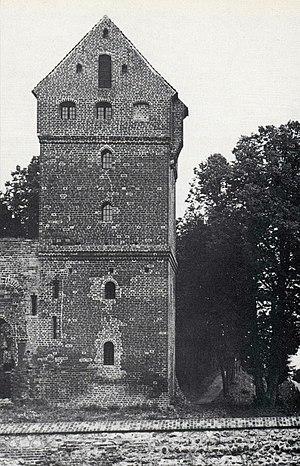
Balga est une localité en Russie baltique (oblast de Kaliningrad) connue pour les ruines de son château fort teutonique. Elle se situe au bord de la lagune de la Vistule à côté de Mamonovo à 30 km au sud-ouest de Kaliningrad dans le raïon de Bagrationovsk. L'ancienne commune rurale de Balga, du temps de la Prusse-Orientale, située à côté du château, formait un petit village dénommé depuis 1946 Vessioloïe qui est tombé peu à peu à l'abandon et qui n'existe plus aujourd'hui.